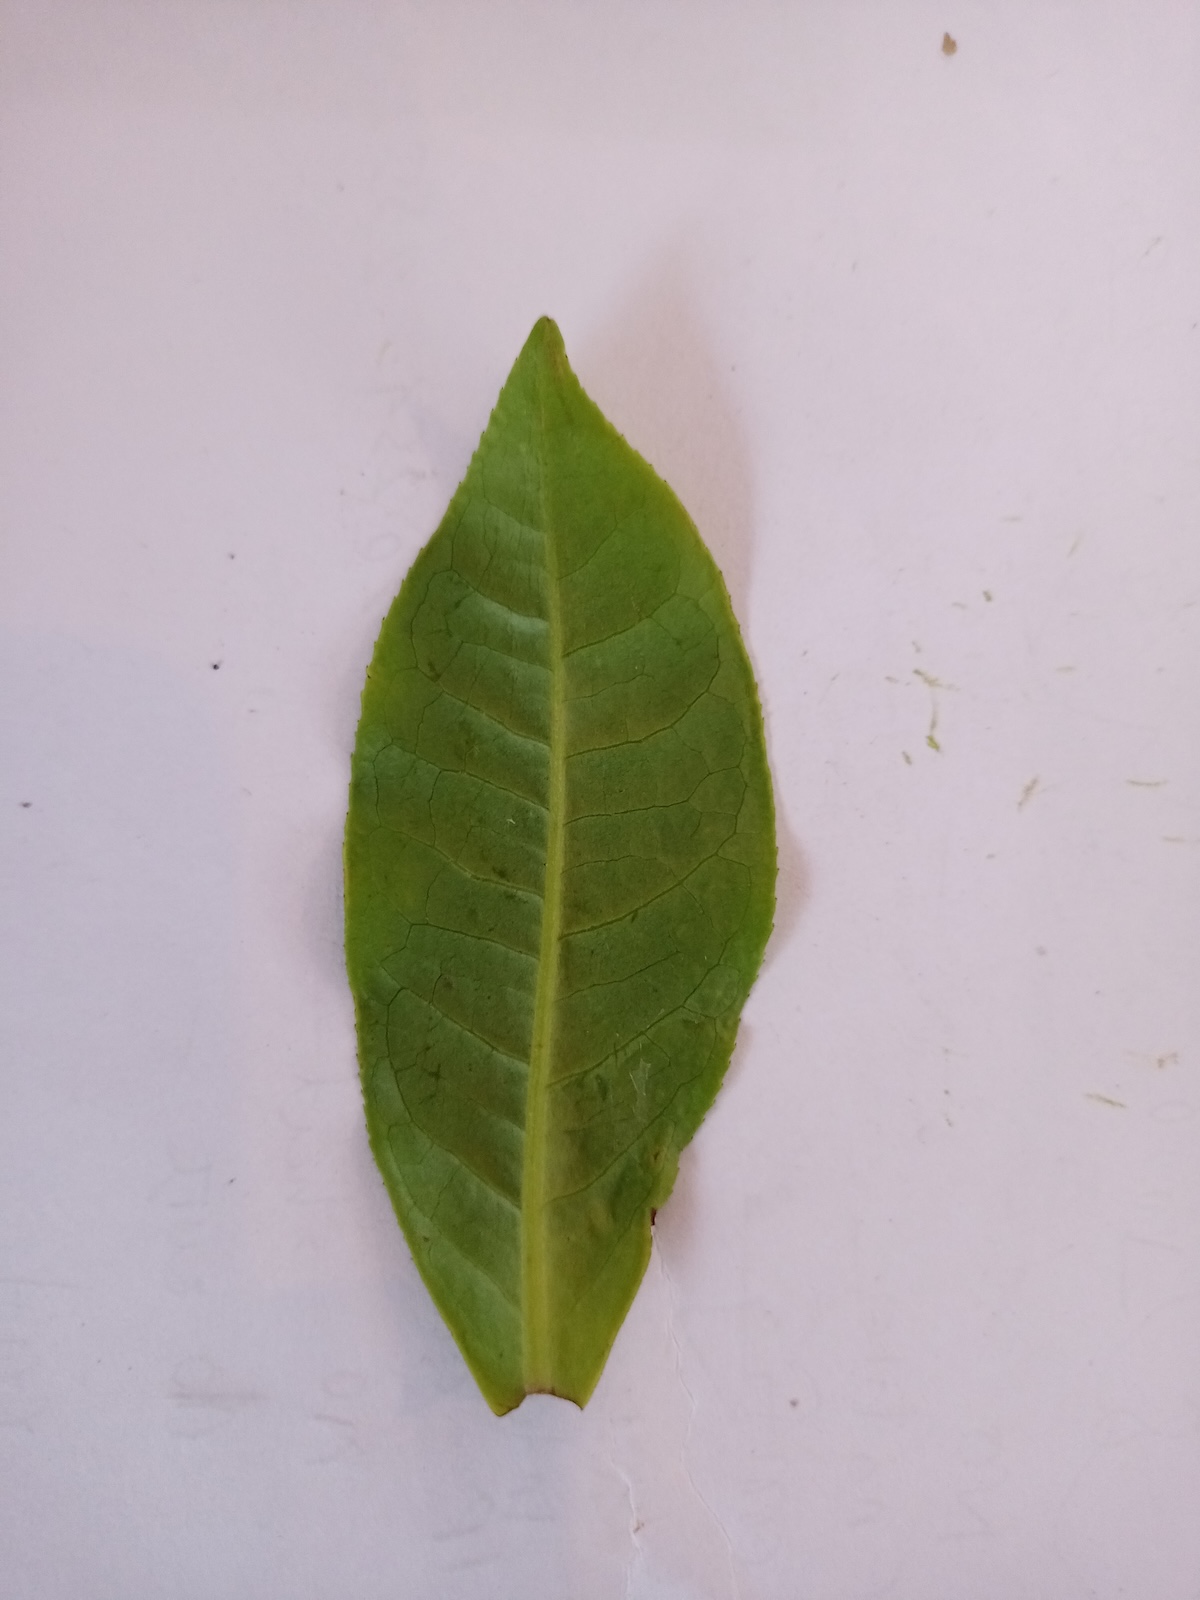
Label: Healthy leaf